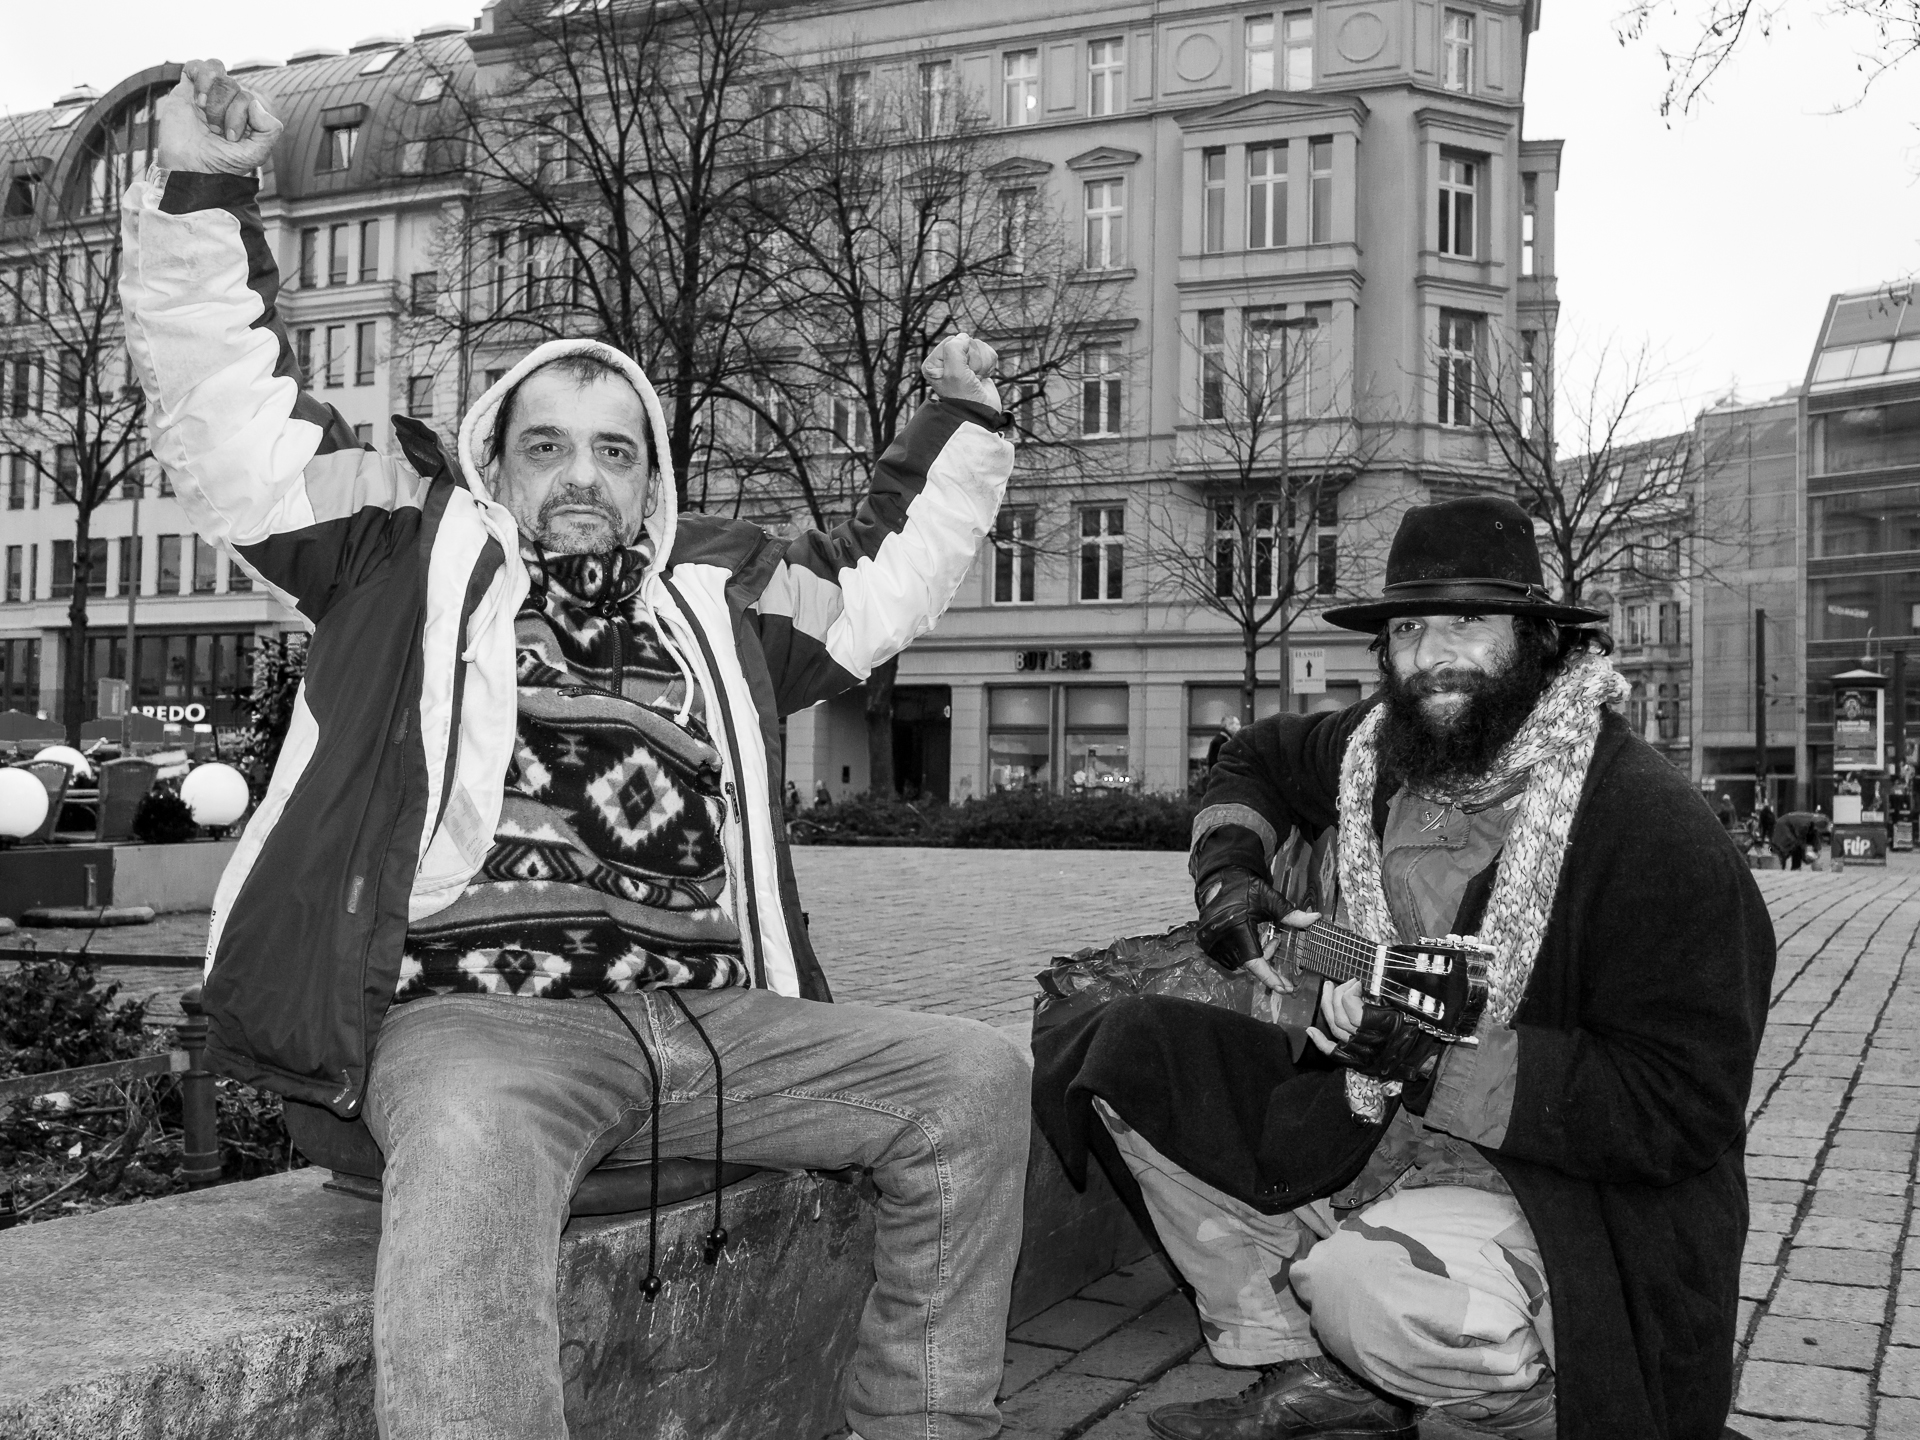
black and white, people, road, street, monochrome, 2014, infrastructure, photograph, snapshot, berlin, monochrome photography